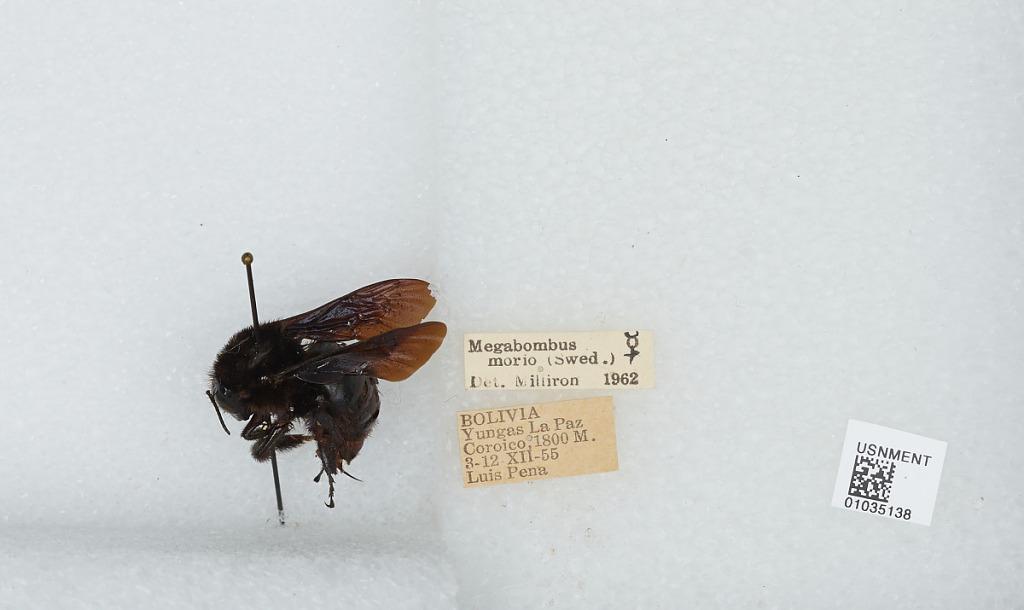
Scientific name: Bombus (Fervidobombus) morio (Swederus)
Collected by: L. Pena
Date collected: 1955-12-3
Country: Bolivia
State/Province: La Paz
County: Nor Yungas
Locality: Coroico
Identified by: Milliron